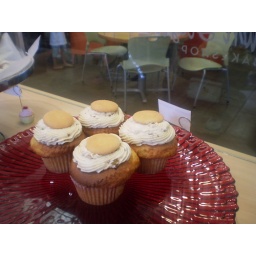
There are fresh bananas in the cake and frosting...taste and believe!